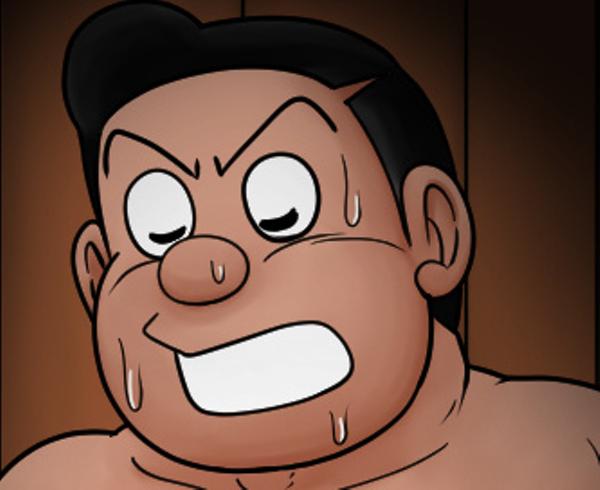
回答: 考えるな、感じろ